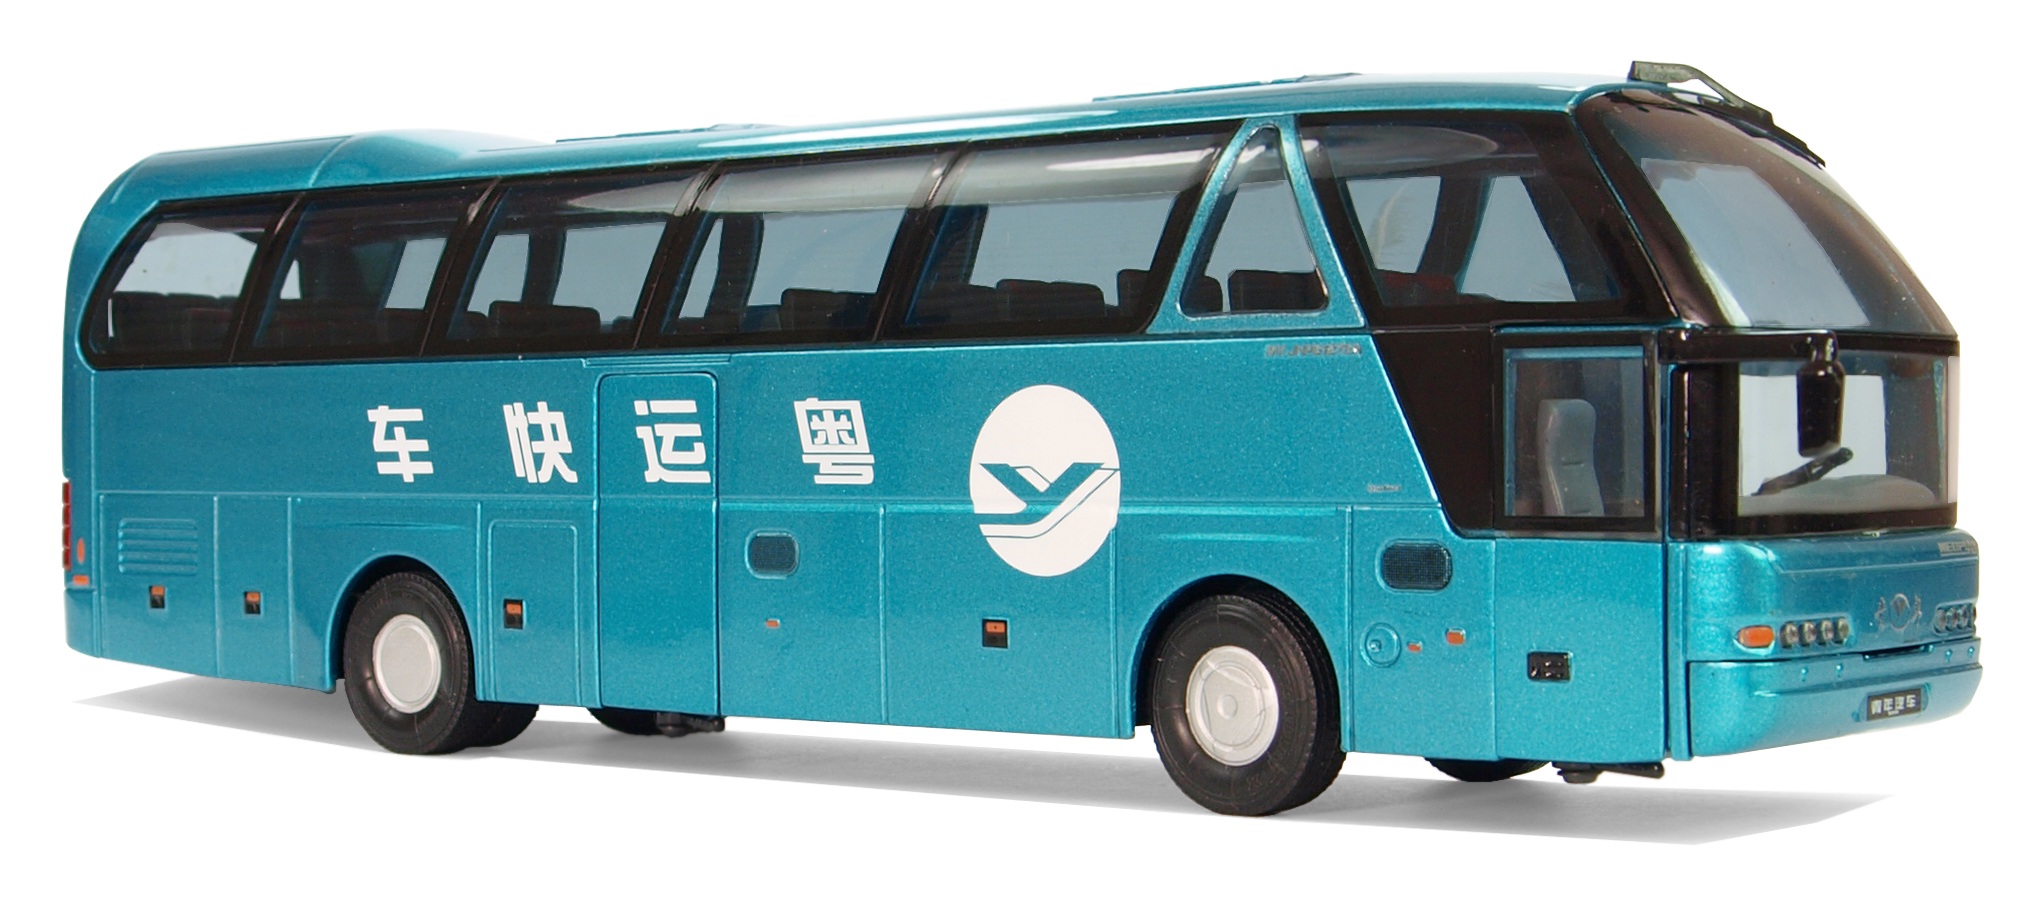
transport, model, vehicle, leisure, bus, buses, model cars, collect, models, hobby, minibus, neoplan, model car, double decker bus, land vehicle, mode of transport, tour bus service, youngman